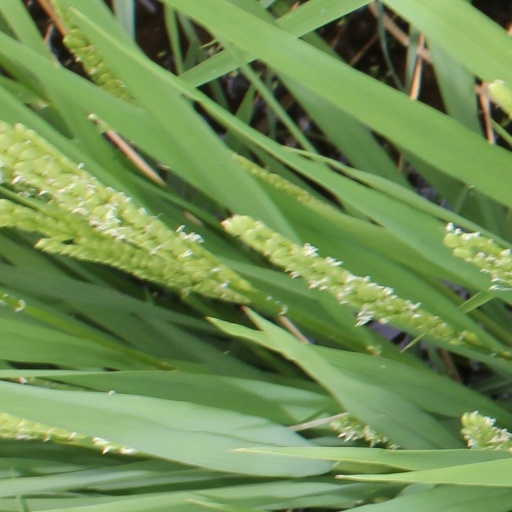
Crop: rice